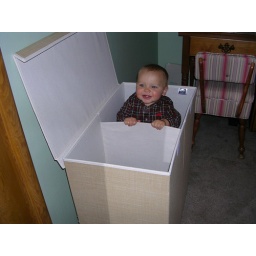
More than dirty clothes in this hamper